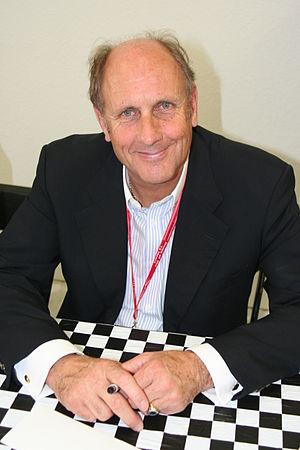
Hans-Joachim Stuck est un pilote automobile allemand né le 1ᵉʳ janvier 1951 à Grainau en Allemagne de l'Ouest. Il est le fils de Hans Stuck, l'un des plus célèbres pilotes allemands d'avant-guerre.